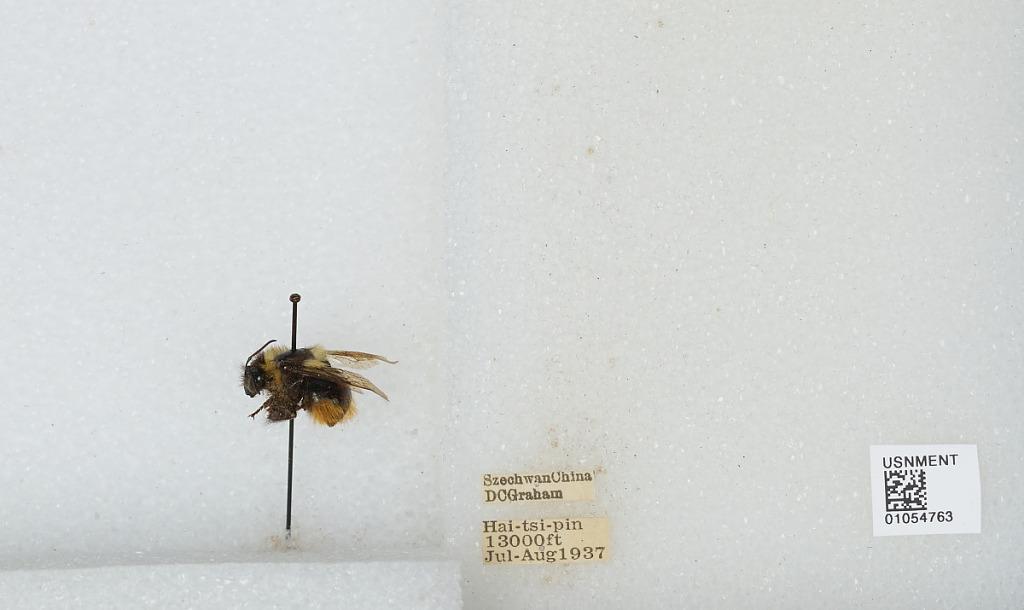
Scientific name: Bombus sp.
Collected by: D. Graham
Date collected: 1937-7-
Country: China
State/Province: Sichuan
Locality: Hai-tsi-pin